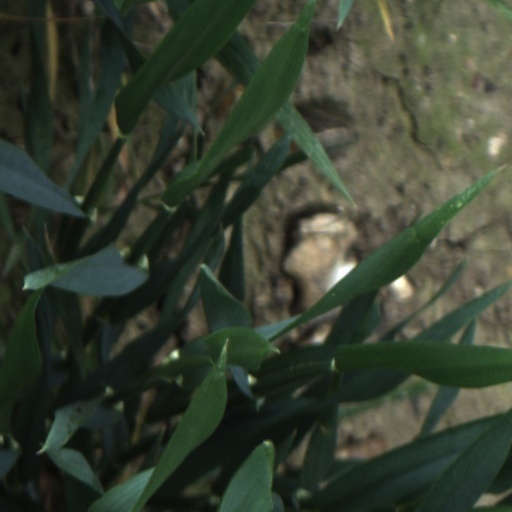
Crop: wheat